What War May Bring

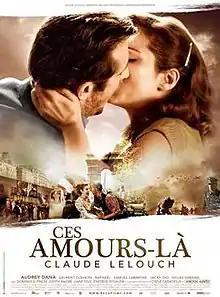

What Love May Bring is a 2010 French film directed by Claude Lelouch. It is also known as "What Love May Bring".